Armenian cuisine

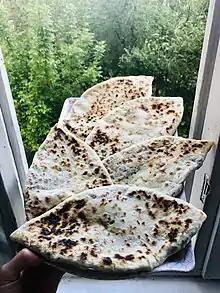
Zhingyalov hats

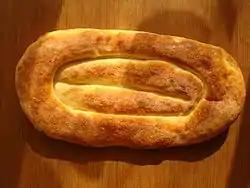
Matnakash

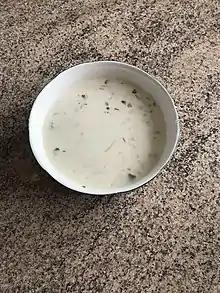
Spas

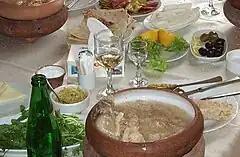
Khash served alongside other side-dishes

The modern Armenian breakfast consists of coffee or tea, plus a spread of cheeses, jams, meats, vegetables, eggs, and breads. Armenians living in the Diaspora often adopt local customs. Thus, Armenians in Lebanon, Syria, and Egypt may include "ful" (stewed fava beans in olive oil).